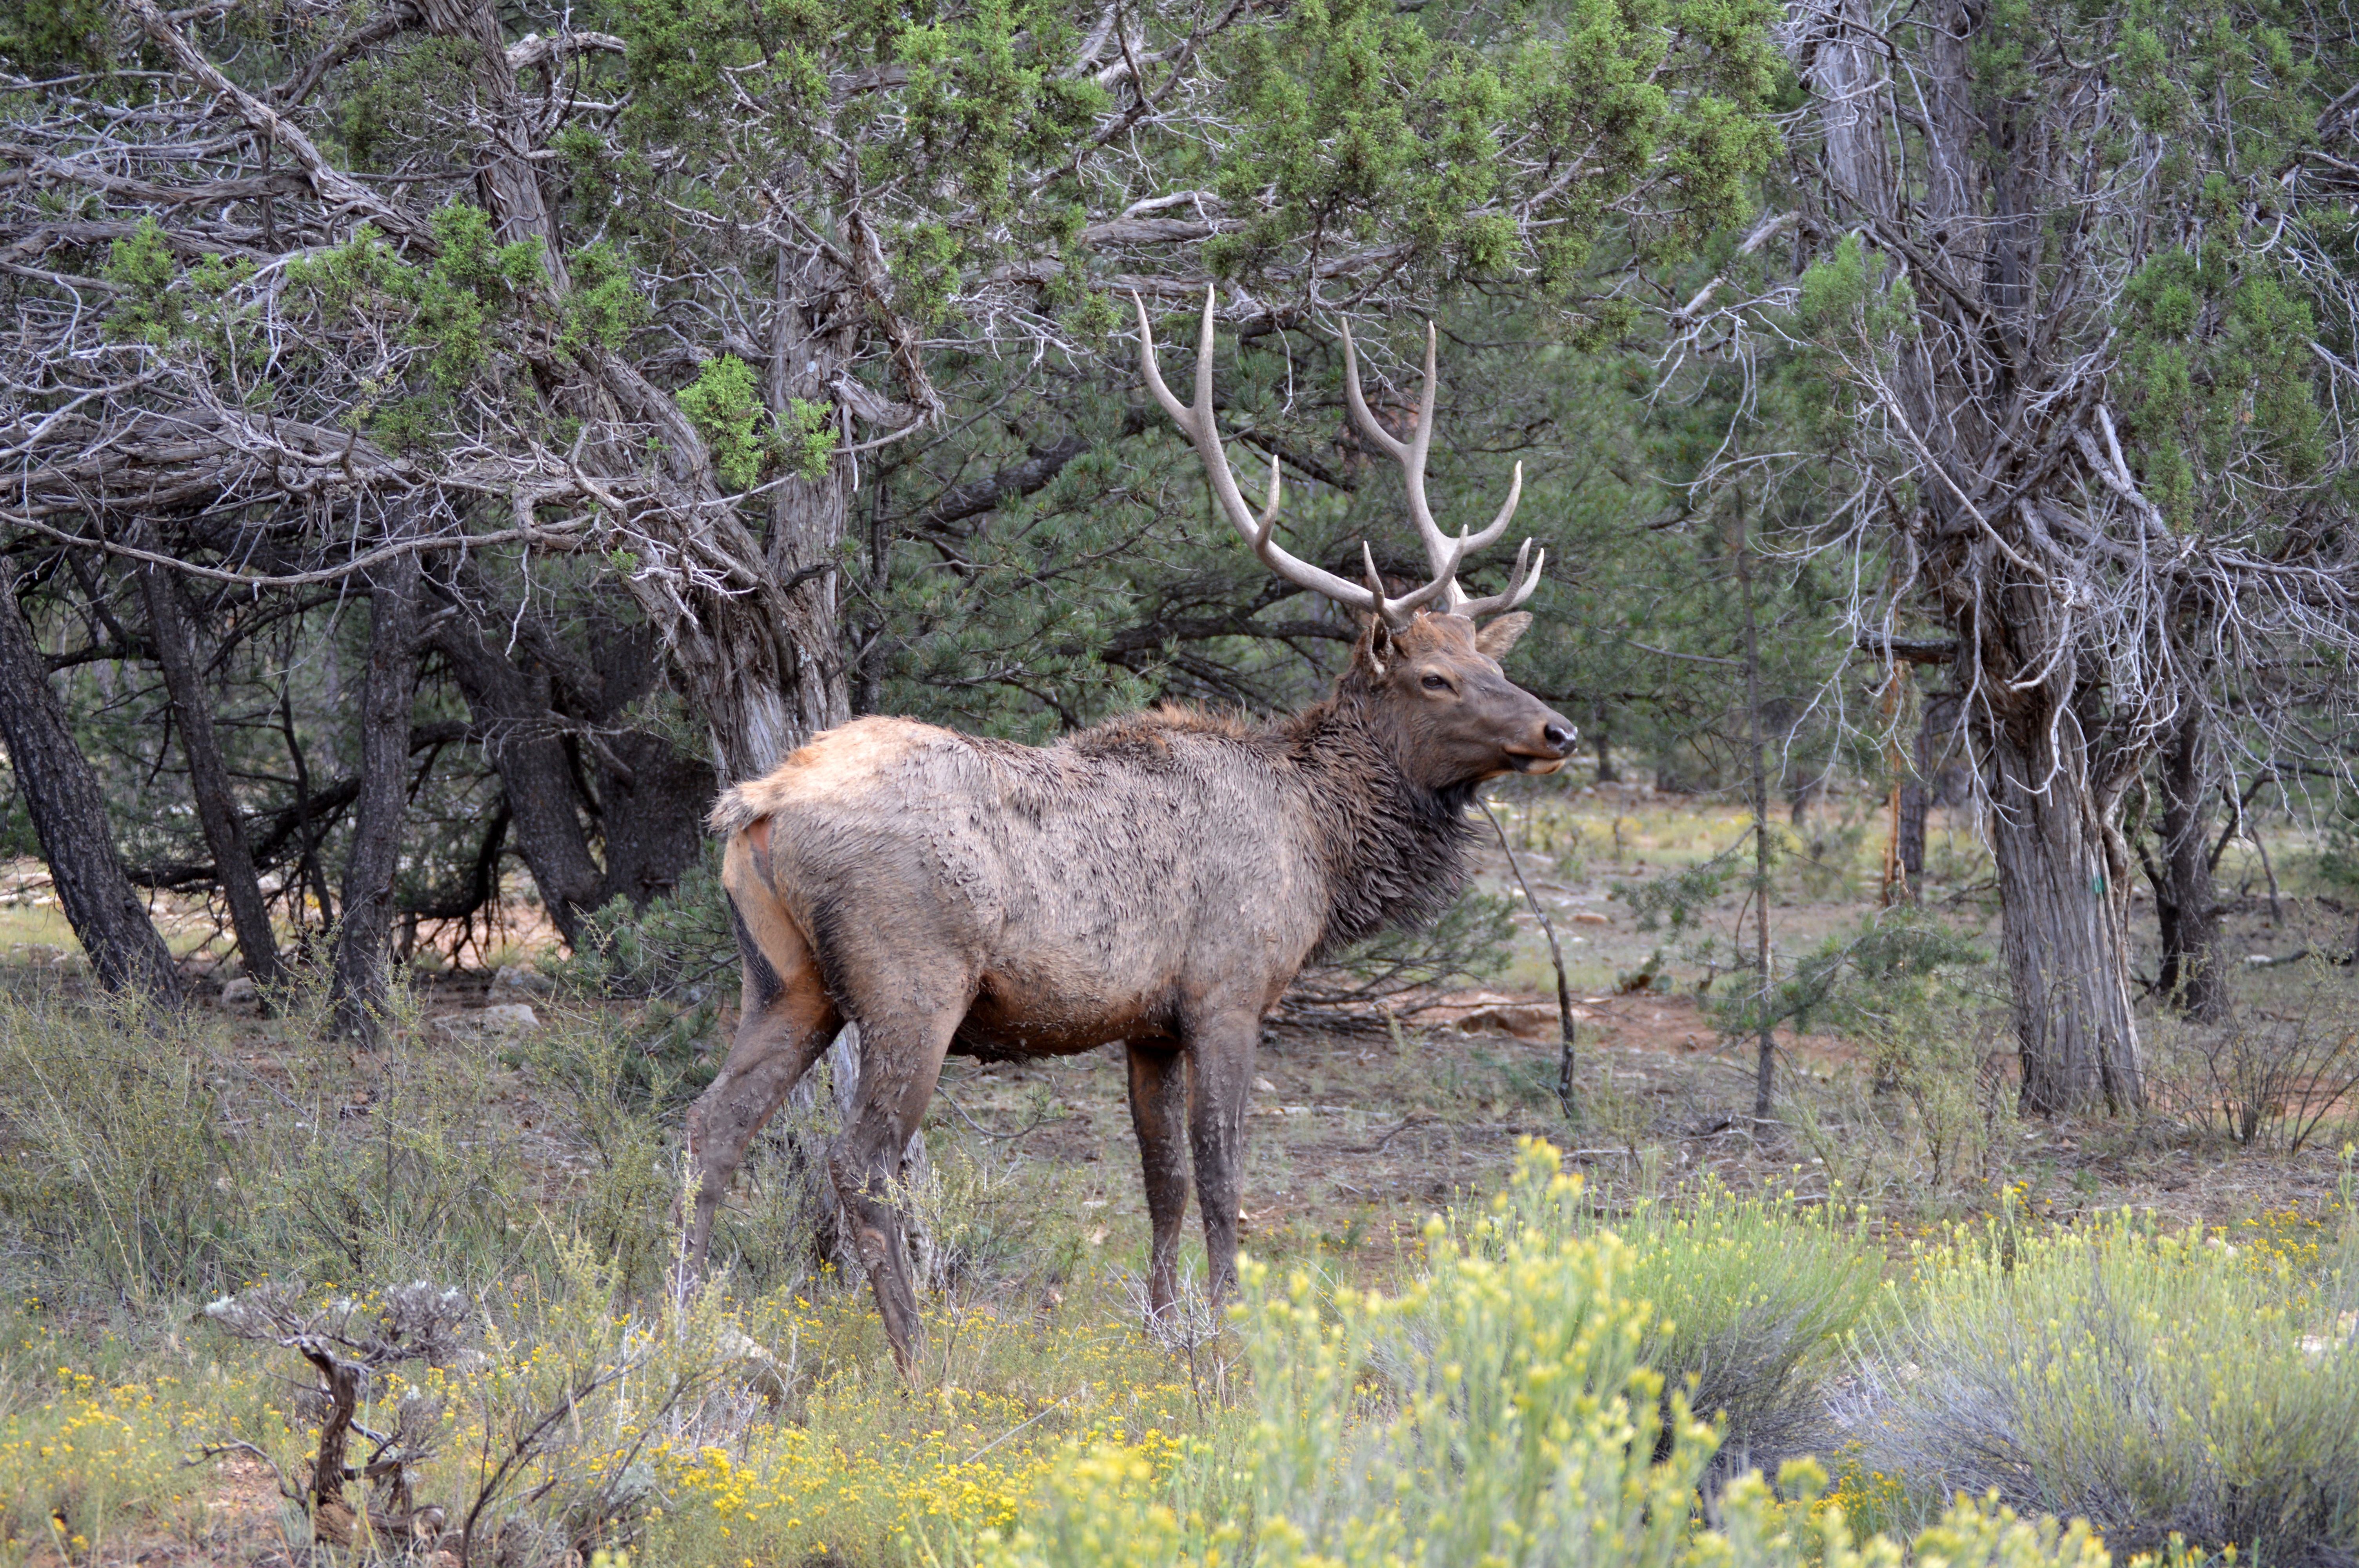
prairie, wildlife, deer, mammal, fauna, vertebrate, elk, white tailed deer, musk deer